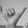
ASL letter: Y